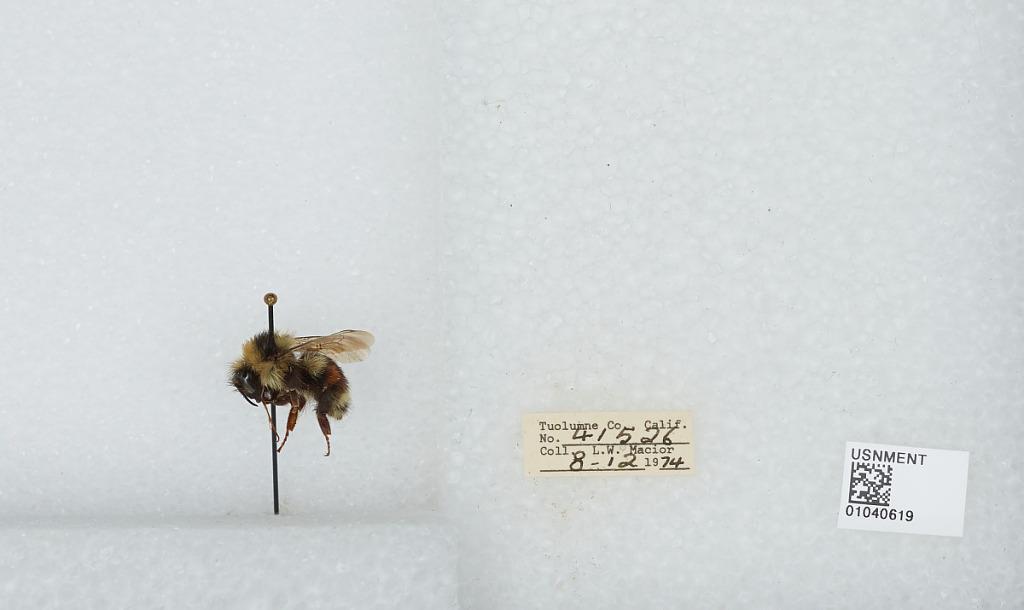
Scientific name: Bombus (Cullumanobombus) rufocinctus Cresson
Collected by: L. Macior
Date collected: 1974-8-12
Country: United States
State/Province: California
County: Tuolumne
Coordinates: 38.02, -119.93